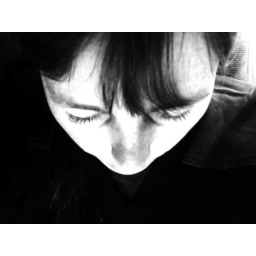
camera phone pic taken whilst keeping sleeping no.3 son company in the car at the playground this afternoon